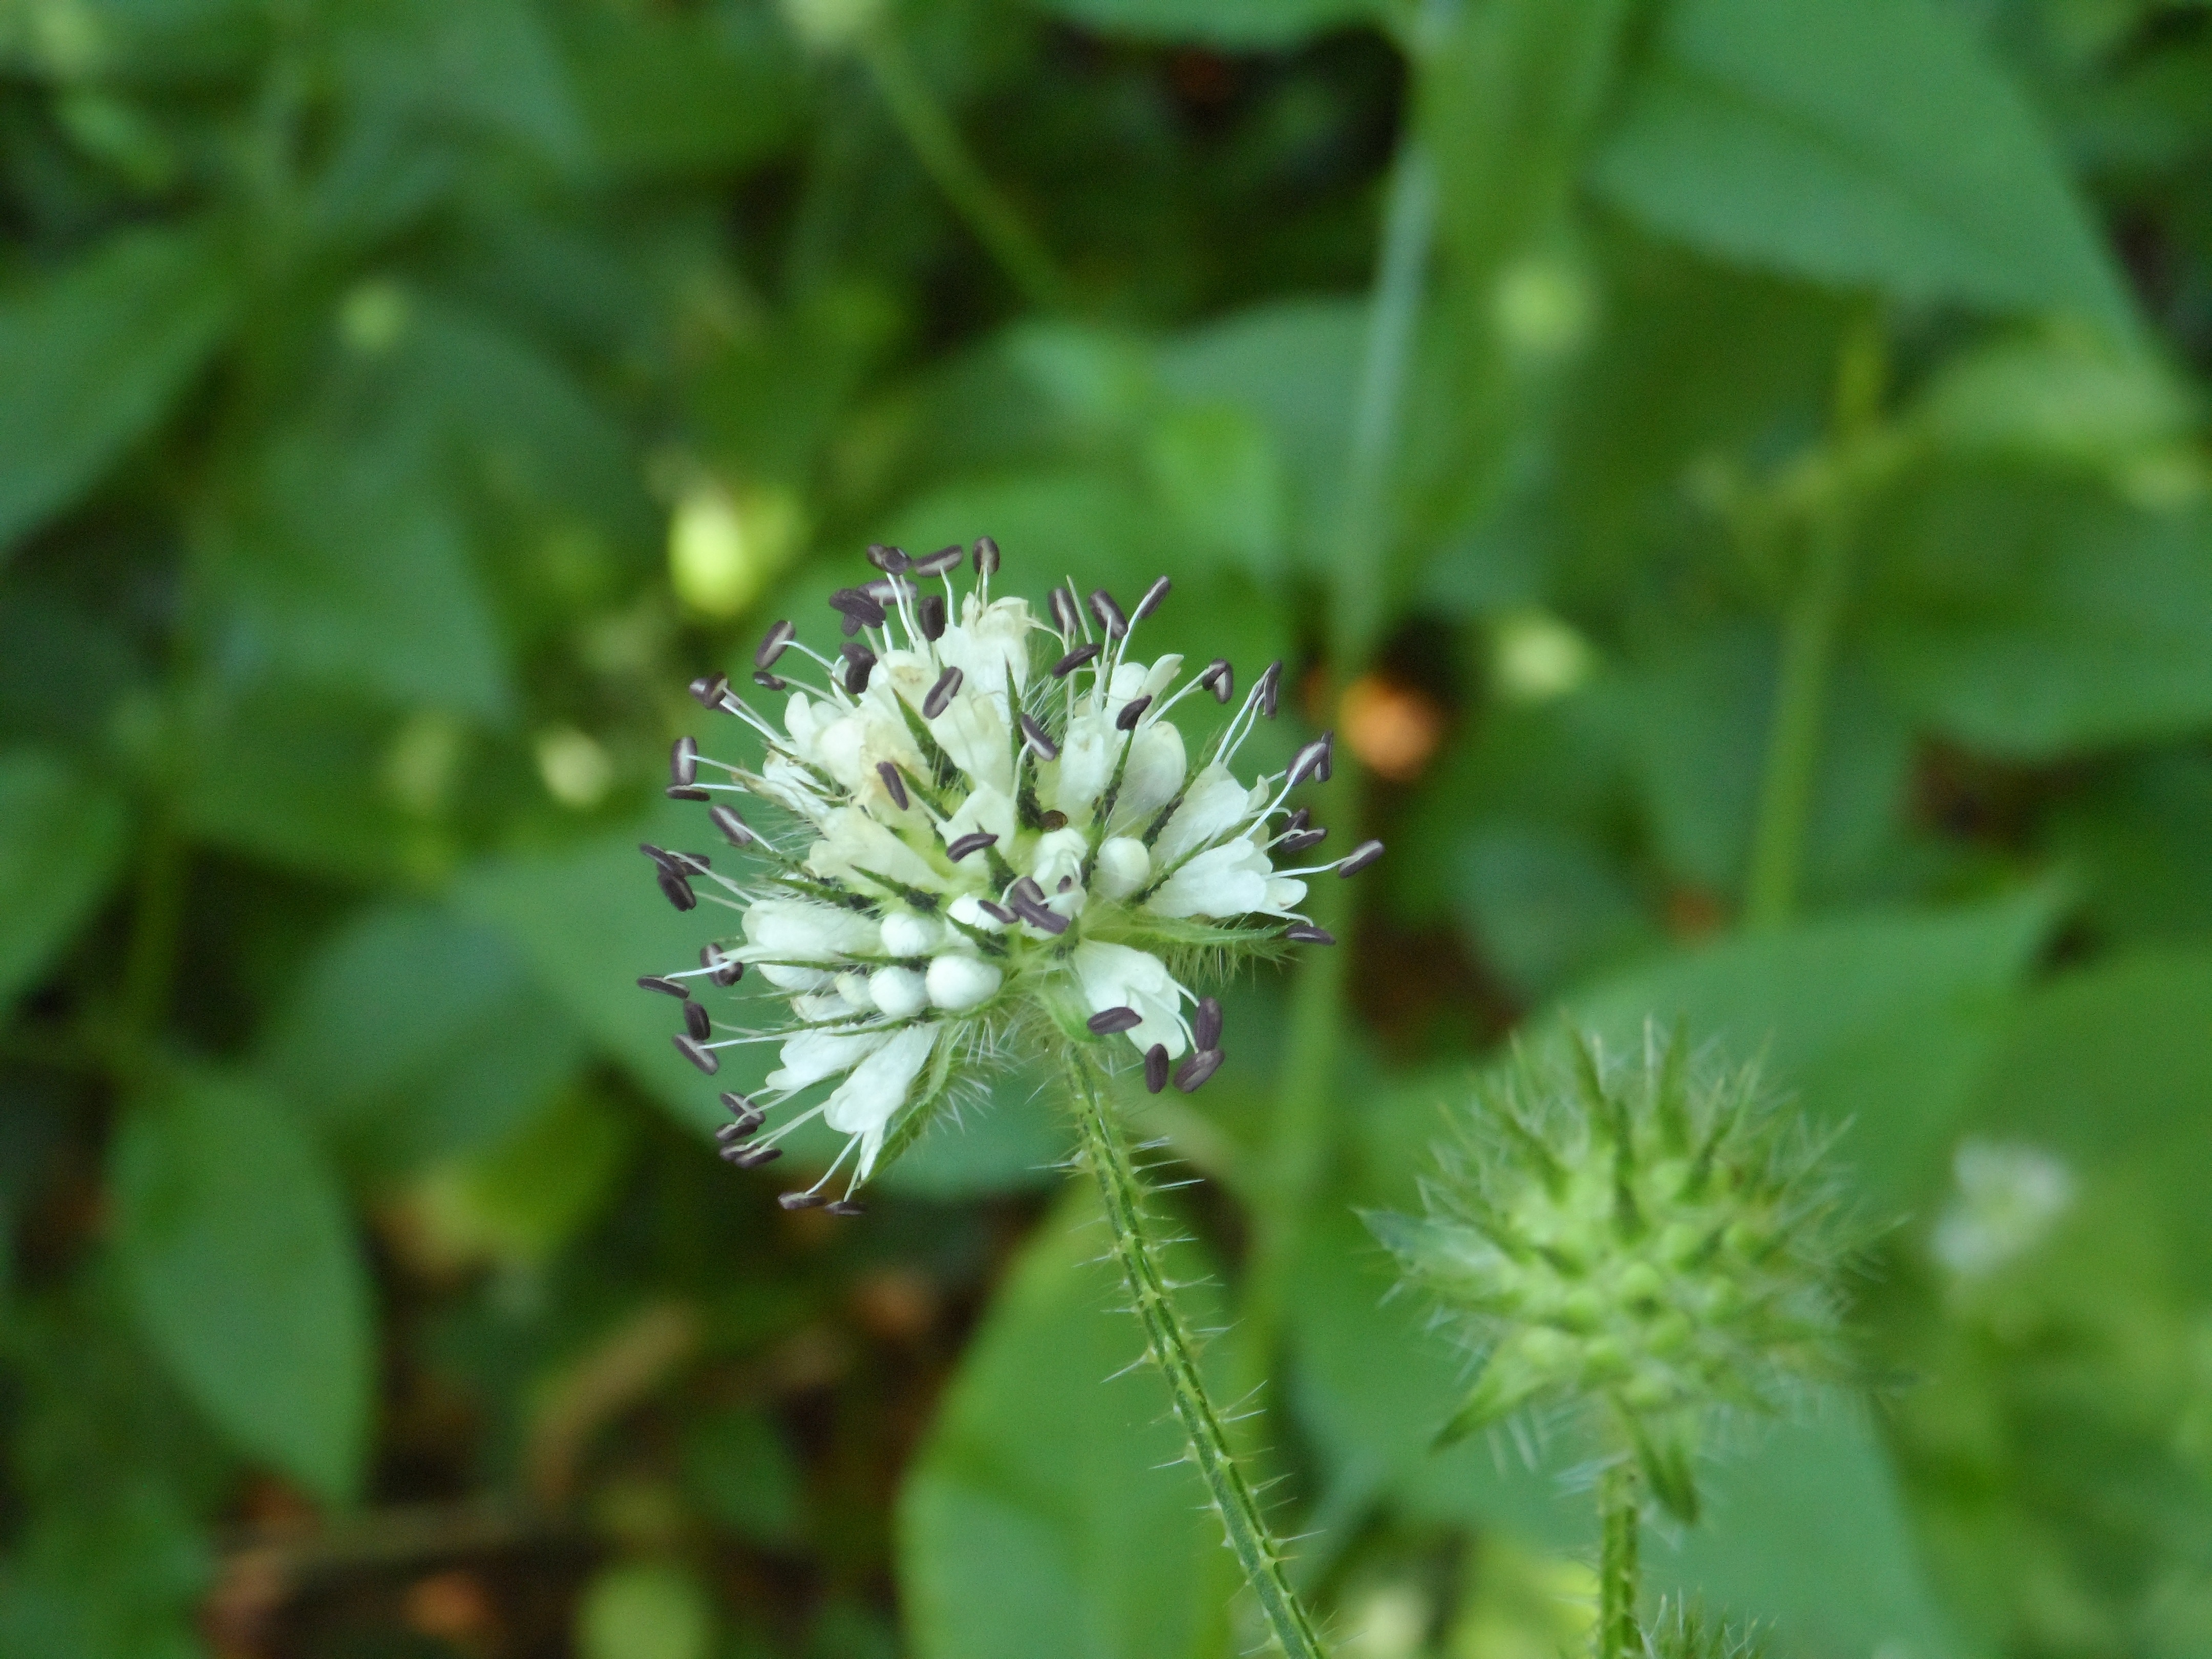
nature, plant, meadow, flower, bloom, green, herb, produce, botany, flora, clover, wildflower, macro photography, flowering plant, land plant